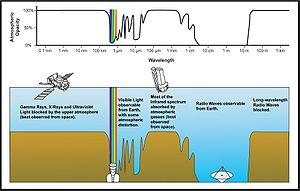
Un télescope infrarouge est un télescope qui observe les objets célestes dans le rayonnement infrarouge, une lumière de plus faible énergie que le spectre visible. L'astronomie infrarouge se développe à partir de la deuxième moitié du XXᵉ siècle grâce à la mise au point de détecteurs permettant d'analyser ces longueurs d'ondes. L'atmosphère terrestre intercepte en grande partie le rayonnement infrarouge aussi les observatoires infrarouges sont-ils généralement situés soit en haute altitude soit dans l'espace.